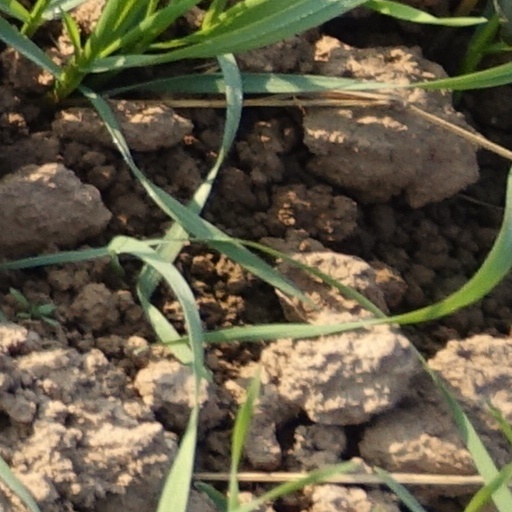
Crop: wheat